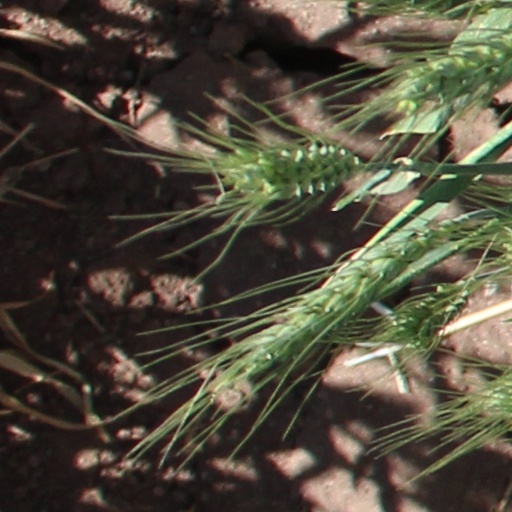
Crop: wheat